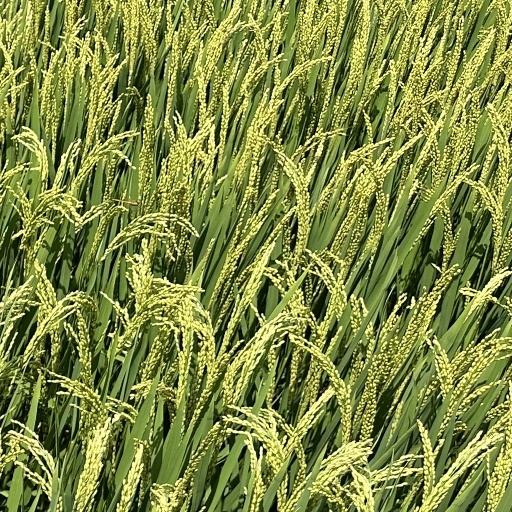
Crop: rice